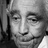
Emotion: sad